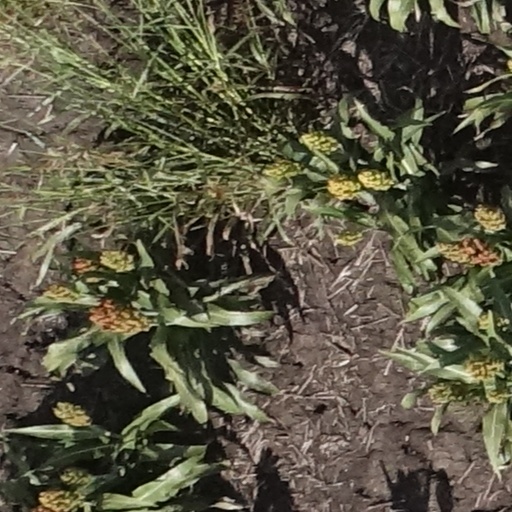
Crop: sorghum